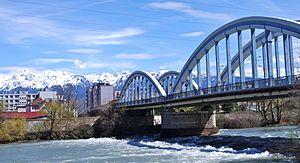
Le Drac à Grenoble sous la passerelle cours Berriat
Le Drac est un affluent gauche de l'Isère dans le Sud-Est de la France, dans les deux régions Provence-Alpes-Côte d'Azur et Auvergne-Rhône-Alpes, donc un sous-affluent du Rhône. Il prend sa source dans la vallée du Champsaur dans le département des Hautes-Alpes et se jette dans l'Isère à hauteur de la commune de Fontaine en aval de Grenoble dans le département de l'Isère, après une traversée de 130 km au creux des vallées alpines. Ses derniers kilomètres ont fait l'objet d'un endiguement rectiligne au cours des XVIIᵉ et XVIIIᵉ siècles afin de repousser sa confluence avec l'Isère et protéger la ville de Grenoble.
Le cours Berriat est une voie de Grenoble.
Berriat ou Chorier-Berriat est un quartier de Grenoble. Ce quartier est également évoqué sous l'appellation de Berriat-Saint-Bruno, uniquement au niveau local, en référence au nom de l'église du quartier et à l'appellation des deux stations de tramway desservant ce quartier de l'Ouest grenoblois.
Le pont du Drac est, historiquement, le premier site de franchissement du Drac à Grenoble. Il relie le quartier Europole, situé dans cette même ville, en rive droite, à la ville de Fontaine, en rive gauche.